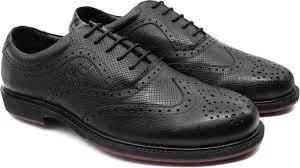
Label: Brogue